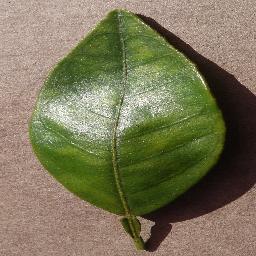
Label: Orange___Haunglongbing_(Citrus_greening)